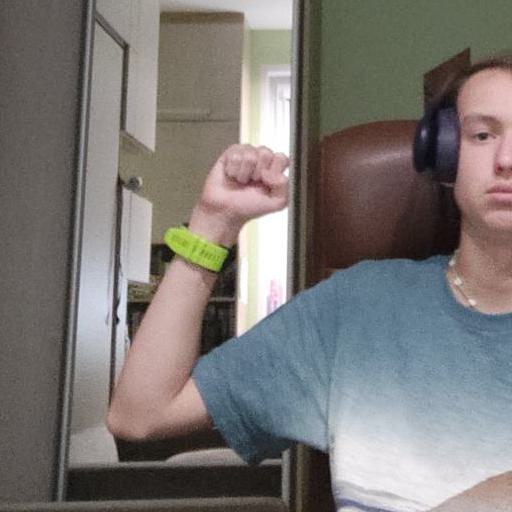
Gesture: fist